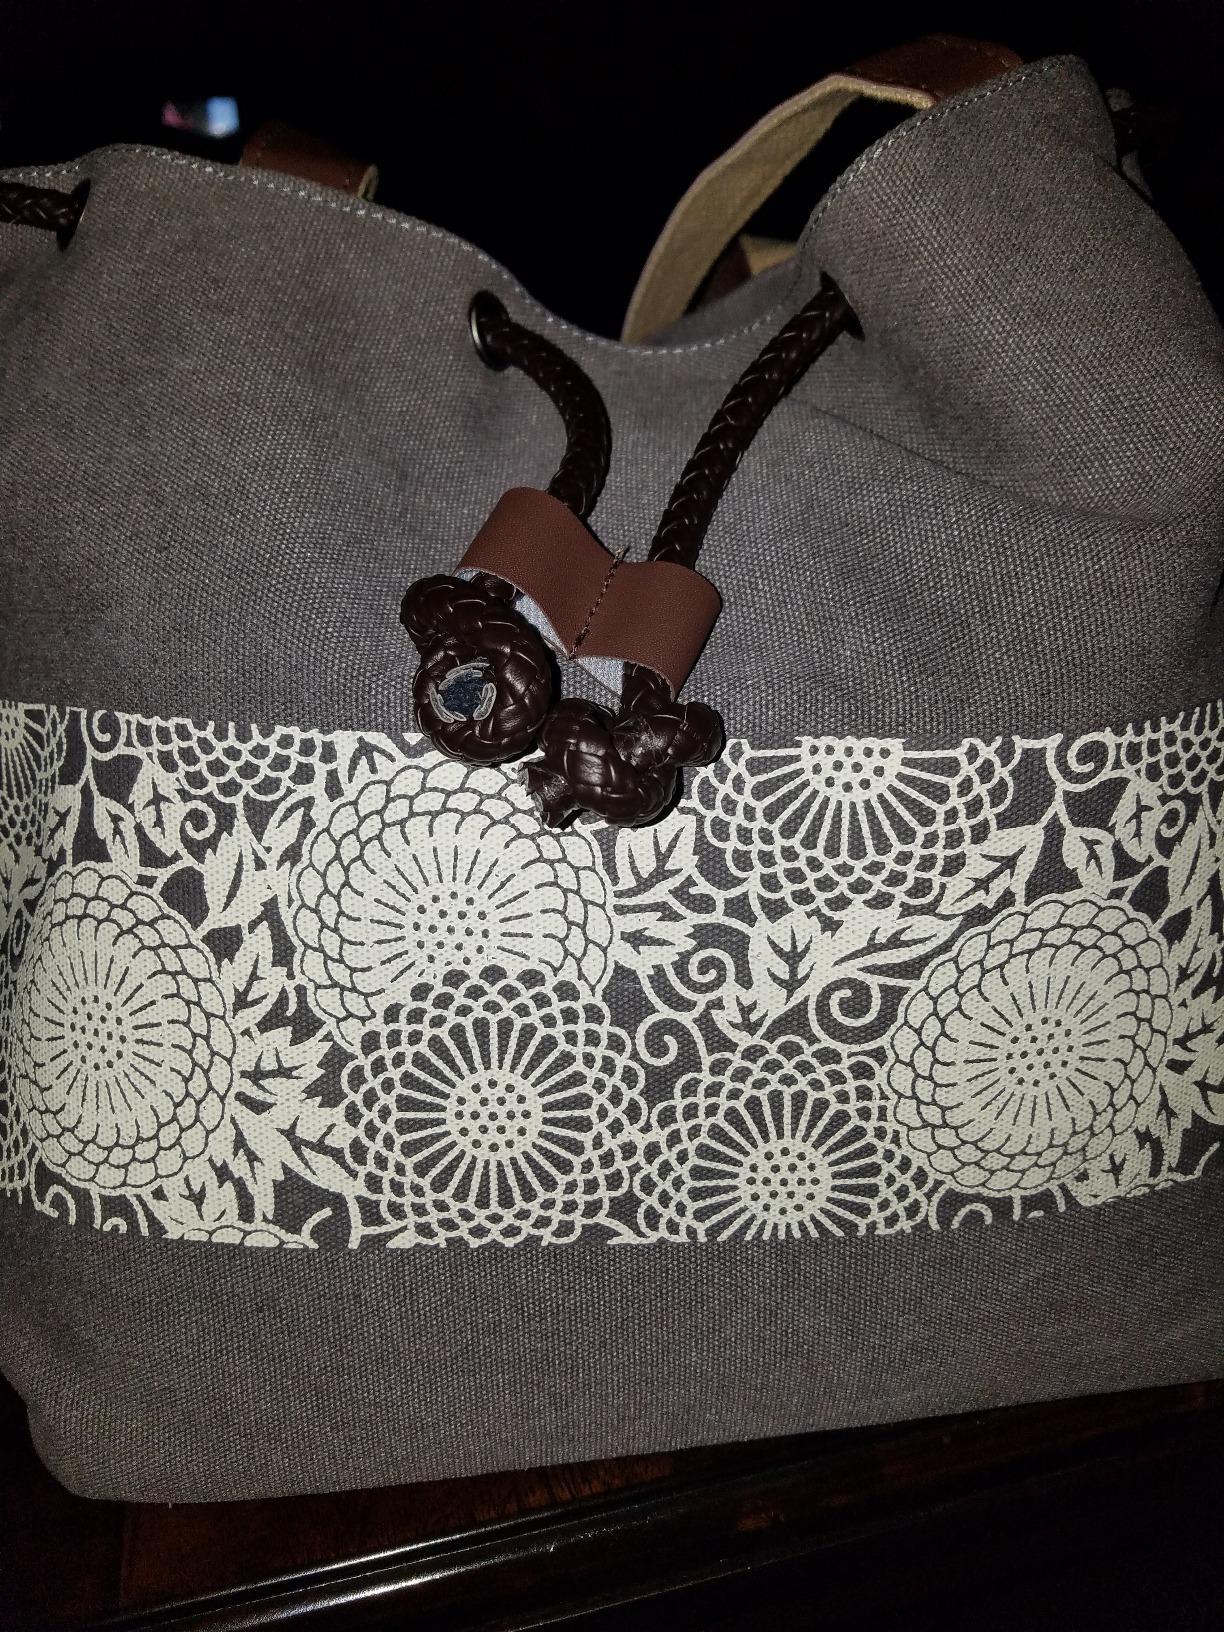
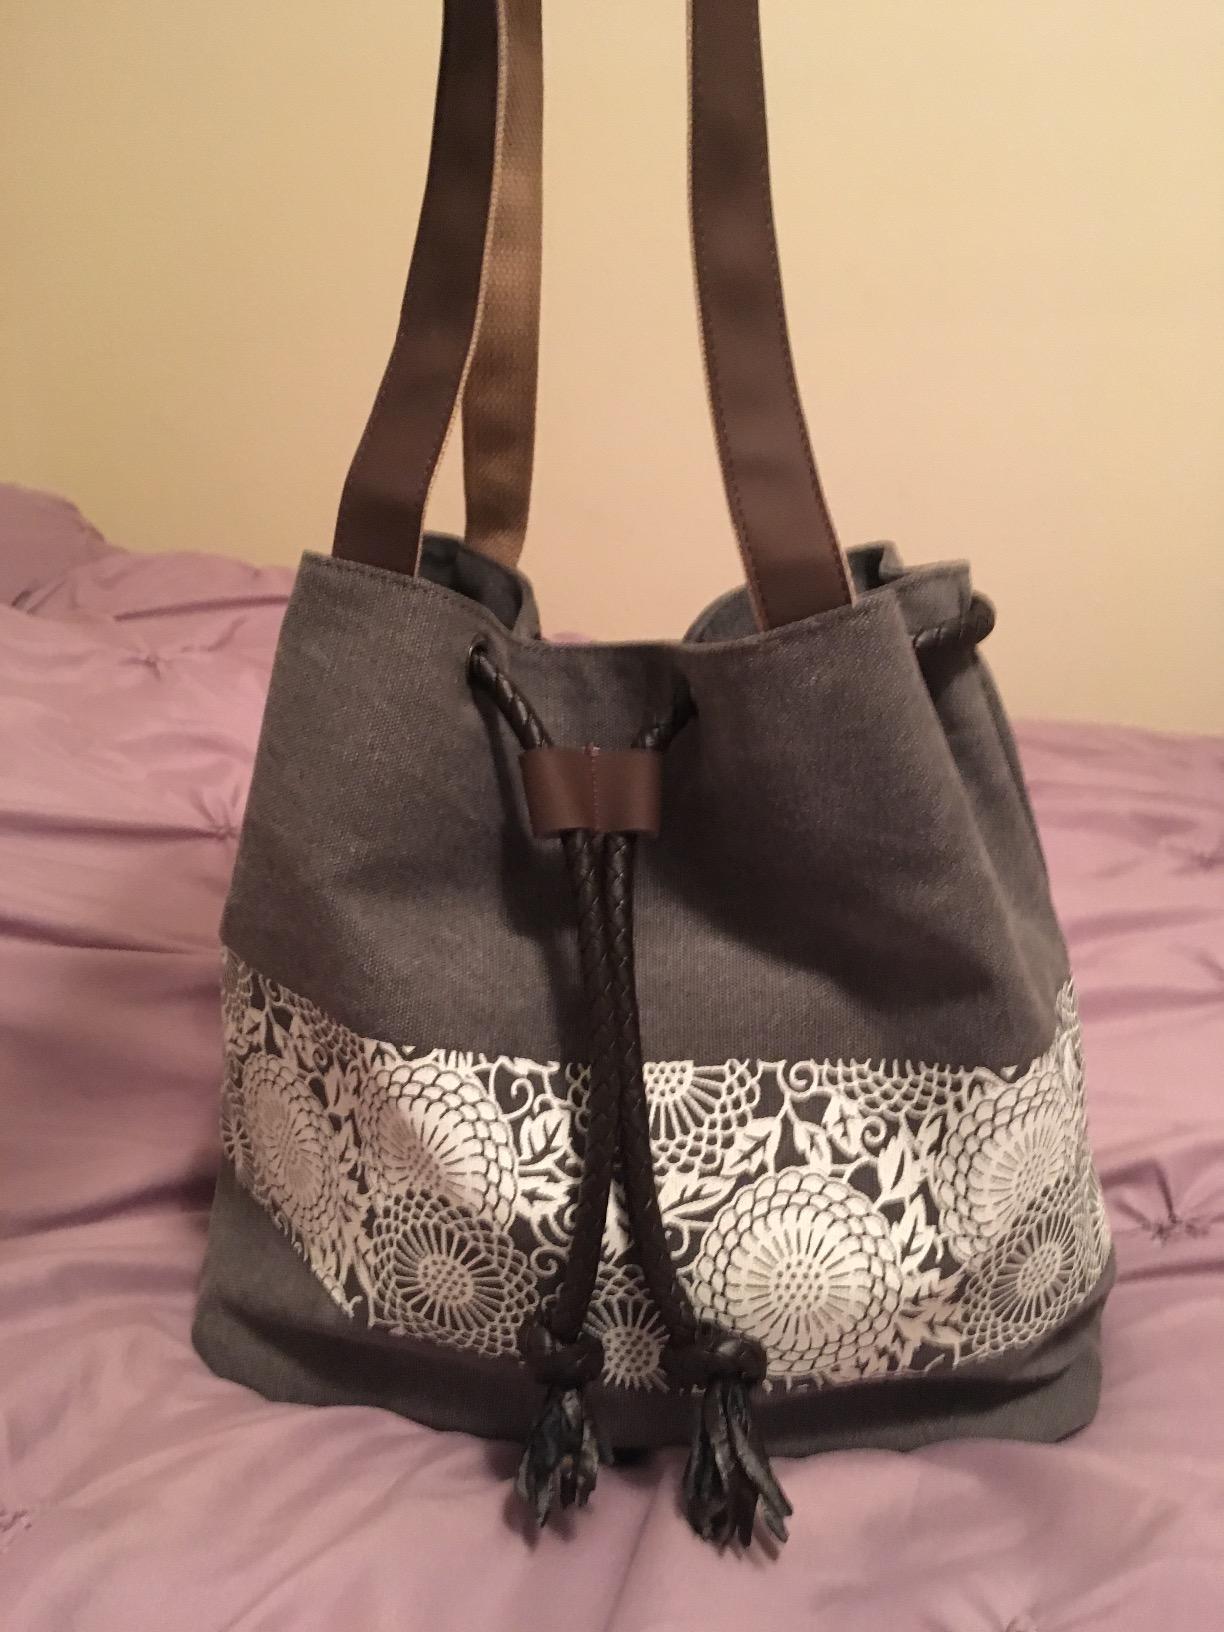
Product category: accessories_handbag
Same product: yes